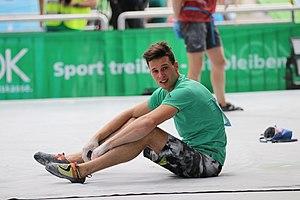
Jernej Kruder est un grimpeur slovène né le 12 décembre 1990.